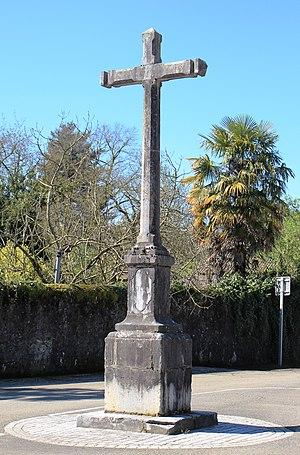
Croix de Barlest (Hautes-Pyrénées)
Barlest est une commune française située dans le département des Hautes-Pyrénées, en région Occitanie.